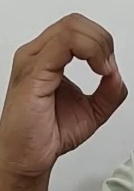
ASL sign: O